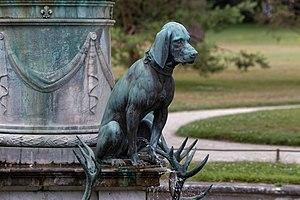
Pierre Iᵉʳ Biard dit l'Aîné est un sculpteur et architecte français.